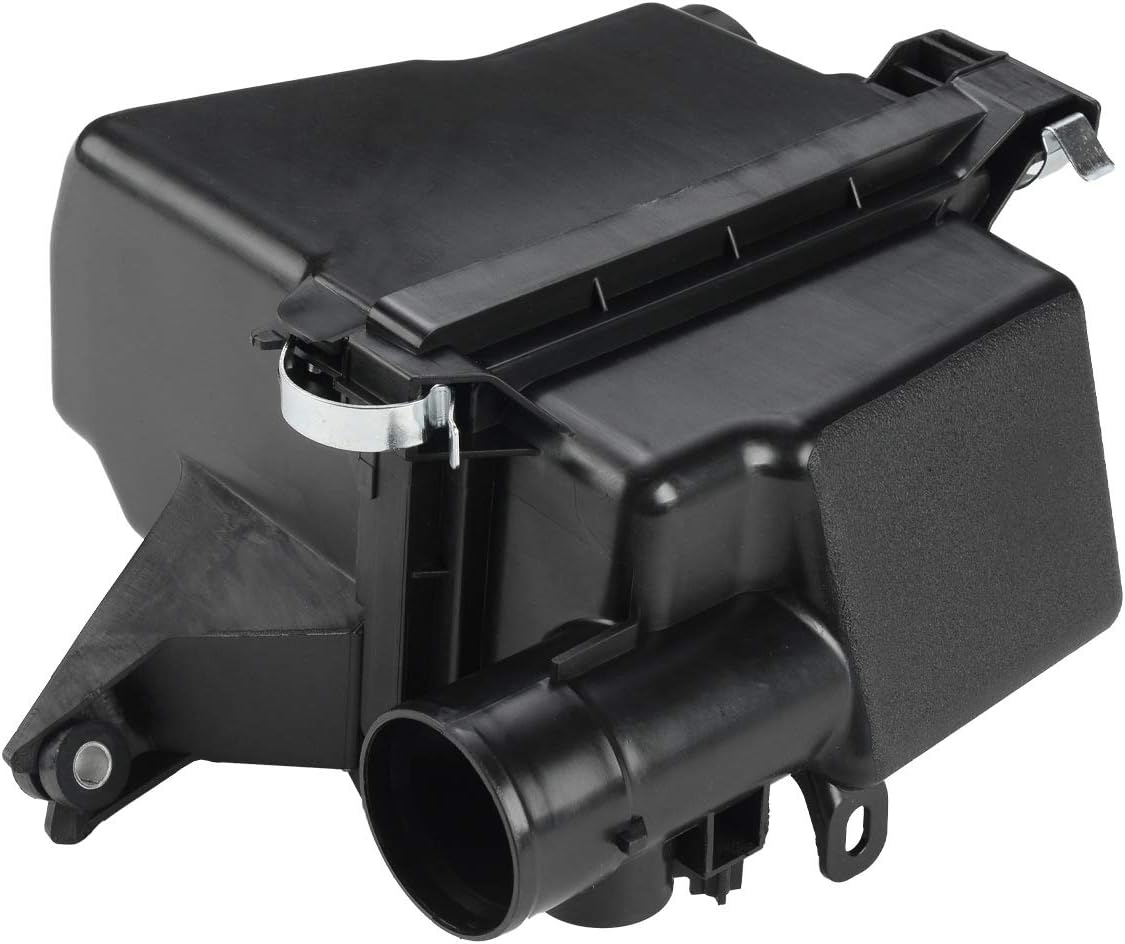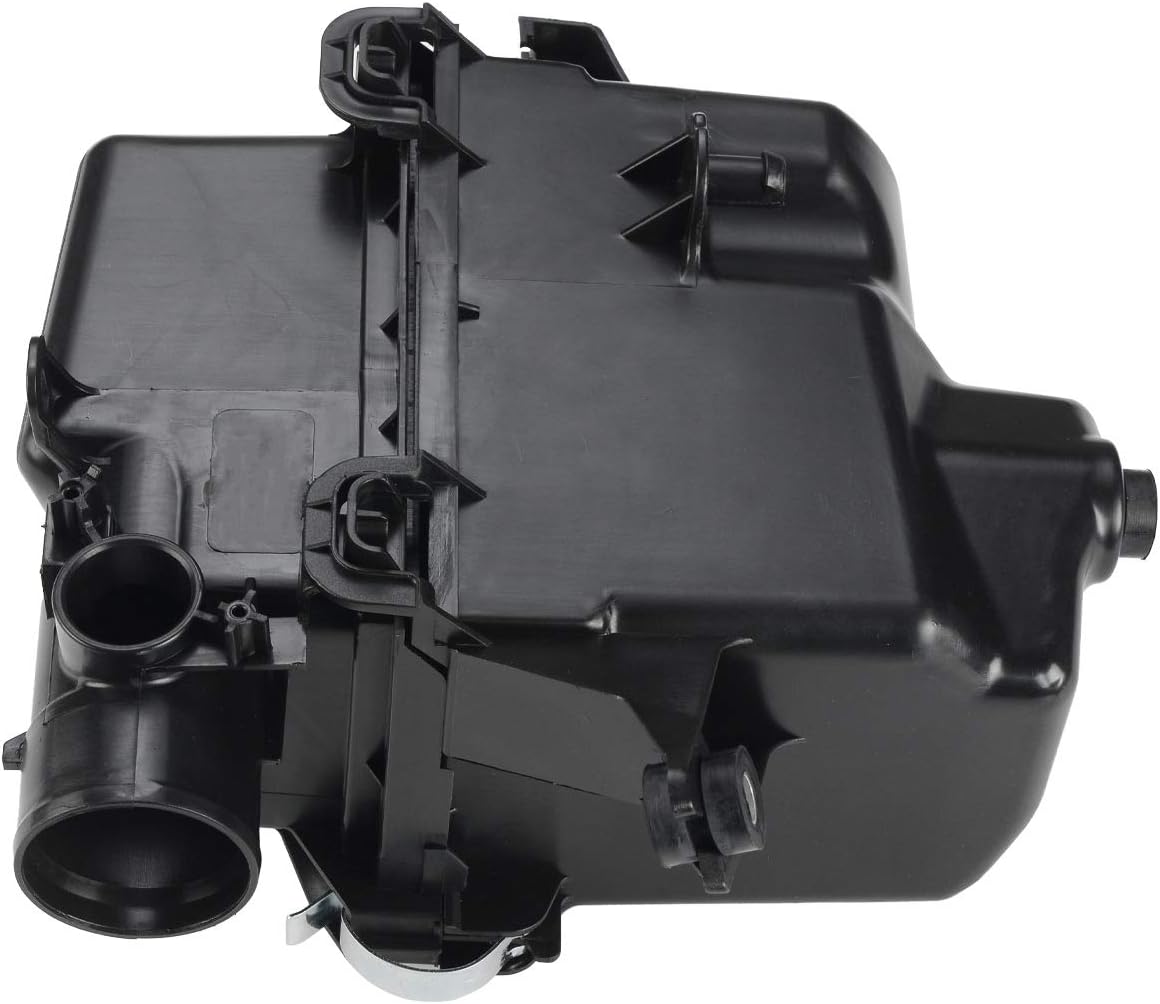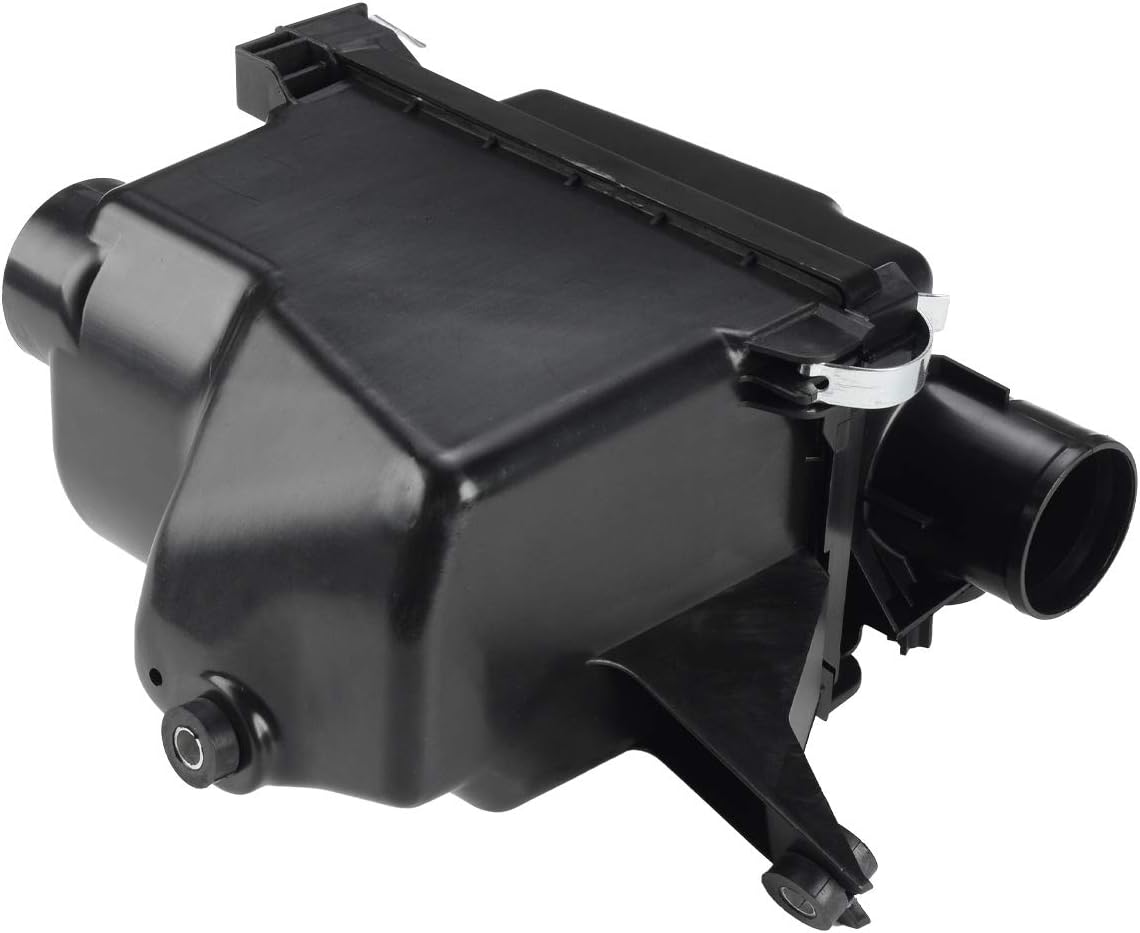
Engine Air Filter Box Air Cleaner Housing Assembly Replacement for 2012-2016 Toyota Prius C L4 1.5L
Category: Automotive
YHTAUTO OE Replacement Air Filter Cleaner Box, Directly Fit. OEM Number: 1770021210, 319-67385 Quantity Sold: One Piece Note: Comes with Air Strainer; VIN B3, 7th and 8th Digit, FWD Warranty: One Year Unlimited Mileage Quality Guarantee Fitment: Replacement for Toyota: Prius C 2012-2016 L4 1.5L Petrol VIN B3, 7th and 8th Digit, FWD
Features: YHTAUTO Affordable and Prime Air Filter Cleaner Box, Directly Fit | Replacement for Toyota Prius C 2012-2016 | Only fits the model VIN B3, 7th and 8th Digit; FWD (Front Wheel Drive Only) | Comes with Filter Screen | Reference Number: 1770021210, 319-67385